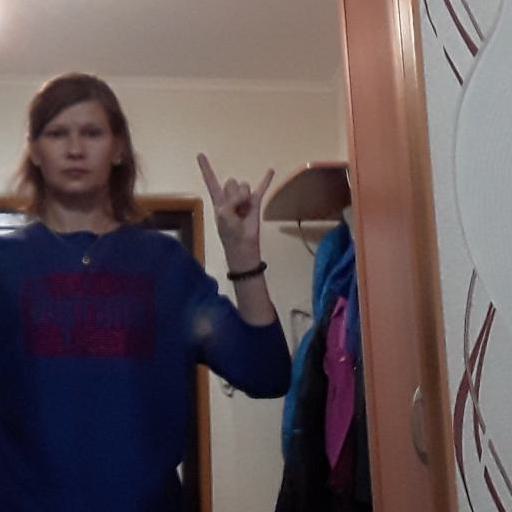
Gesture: rock